Iguanodon

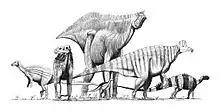
Restoration of "I. bernissartensis" (second from left) among other ornithopods

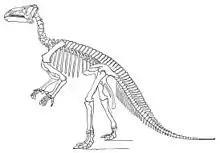
Skeletal restoration of "I. bernissartensis" by O. C. Marsh, 1896

"Iguanodon" gives its name to the unranked clade Iguanodontia, a very populous group of ornithopods with many species known from the Middle Jurassic to the Late Cretaceous. Aside from "Iguanodon", the best-known members of the clade include "Dryosaurus", "Camptosaurus", "Ouranosaurus", and the duck-bills, or hadrosaurs. In older sources, Iguanodontidae was shown as a distinct family. This family traditionally has been something of a wastebasket taxon, including ornithopods that were neither hypsilophodontids or hadrosaurids. In practice, animals like "Callovosaurus", "Camptosaurus", "Craspedodon", "Kangnasaurus", "Mochlodon", "Muttaburrasaurus", "Ouranosaurus", and "Probactrosaurus" were usually assigned to this family.